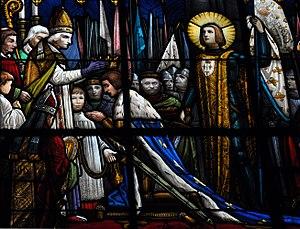
Vitrail de l'église Saint-Martin à Metz: le sacre de Charles VII en présence de Jeanne d'Arc.
L’église Saint-Martin est l’une des plus anciennes église et paroisse catholique de Metz. Elle se situe dans le quartier de Metz-Centre, 25 rue des Huiliers. Le saint patron est l’évêque Martin de Tours. Son clocher sonne de 7H à 21H.